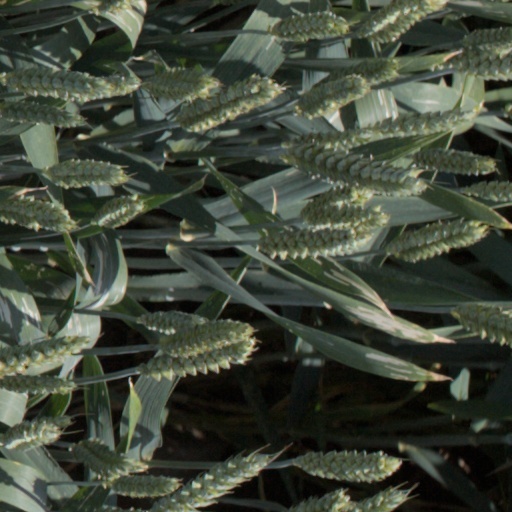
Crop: wheat